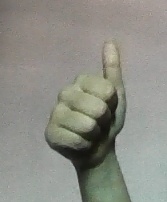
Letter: aleff